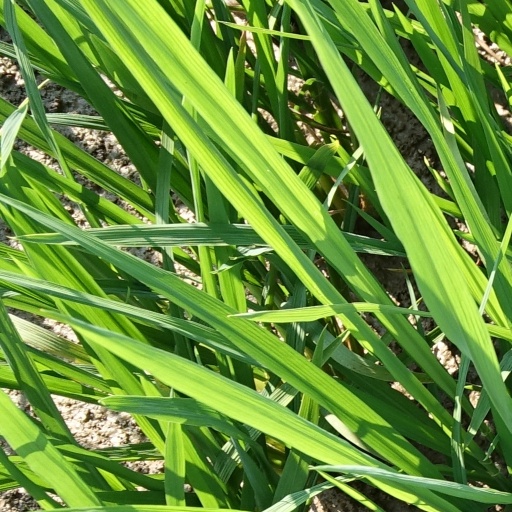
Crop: rice